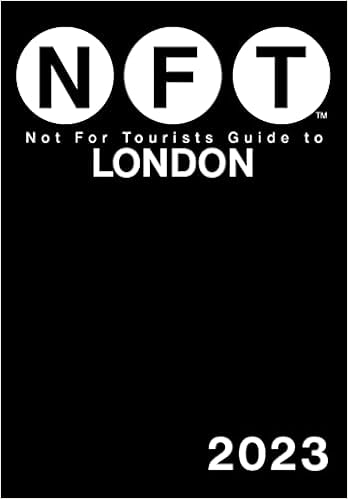
Not For Tourists Guide to London 2023
Category: Books
Review “For people who don’t want to be seen carrying a guidebook.” — New York Times “A series of guides designed to make you feel like a local.” —CNN“This is one guidebook you won’t find in the fanny pack next to the wet wipes.” — Entertainment About the Author Not For Tourists (NFT) released their first book, a guide to Manhattan, in May of 2000. Today, NFT is an urban lifestyle brand that works closely with city and neighborhood editors in Boston, Chicago, London, Los Angeles, and New York. Their offices are in New York City.
Features: With details on everything from Big Ben to Brick Lane, this is the only guide a native or traveler needs. | Whether you’ve called London your home for decades or just arrived last night, there’s information in the | Not For Tourists | Guide to London | that you need to know. This map-based, neighborhood-by-neighborhood guide will help you master this amazing city like an expert. Packed with more than 150 maps and thousands of listings for restaurants, shops, theaters, and under-the-radar spots, you won’t find a better guide to London.Want to score tickets to a big Arsenal or Chelsea football match? NFT has you covered. How about royal sightseeing at Buckingham Palace? We’ve got that, too. The best Indian restaurant, theater experience, bookstore, or cultural site—whatever you need—NFT puts it at your fingertips. This light and portable guide also features: | An invaluable street index | An invaluable street index | Profiles of more than one hundred neighborhoods | Profiles of more than one hundred neighborhoods | Listings for museums, landmarks, the best shopping, and more | Listings for museums, landmarks, the best shopping, and more | You don’t need to be Sherlock Holmes to solve the mysteries of London; NFT has all the answers!